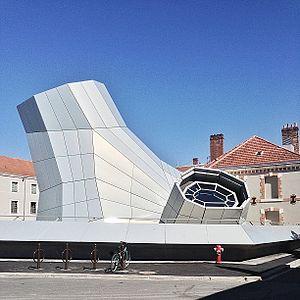
Le Frac Centre-Val de Loire est une collection publique d'art contemporain dont l'espace d'exposition est situé à Orléans. En 2013, il déménage sur un ancien site des subsistances militaires.